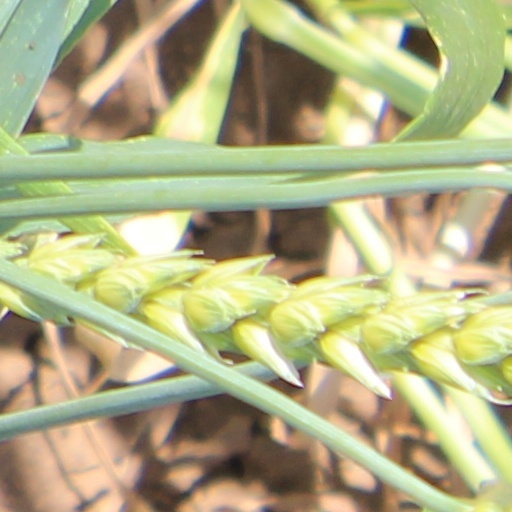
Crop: wheat